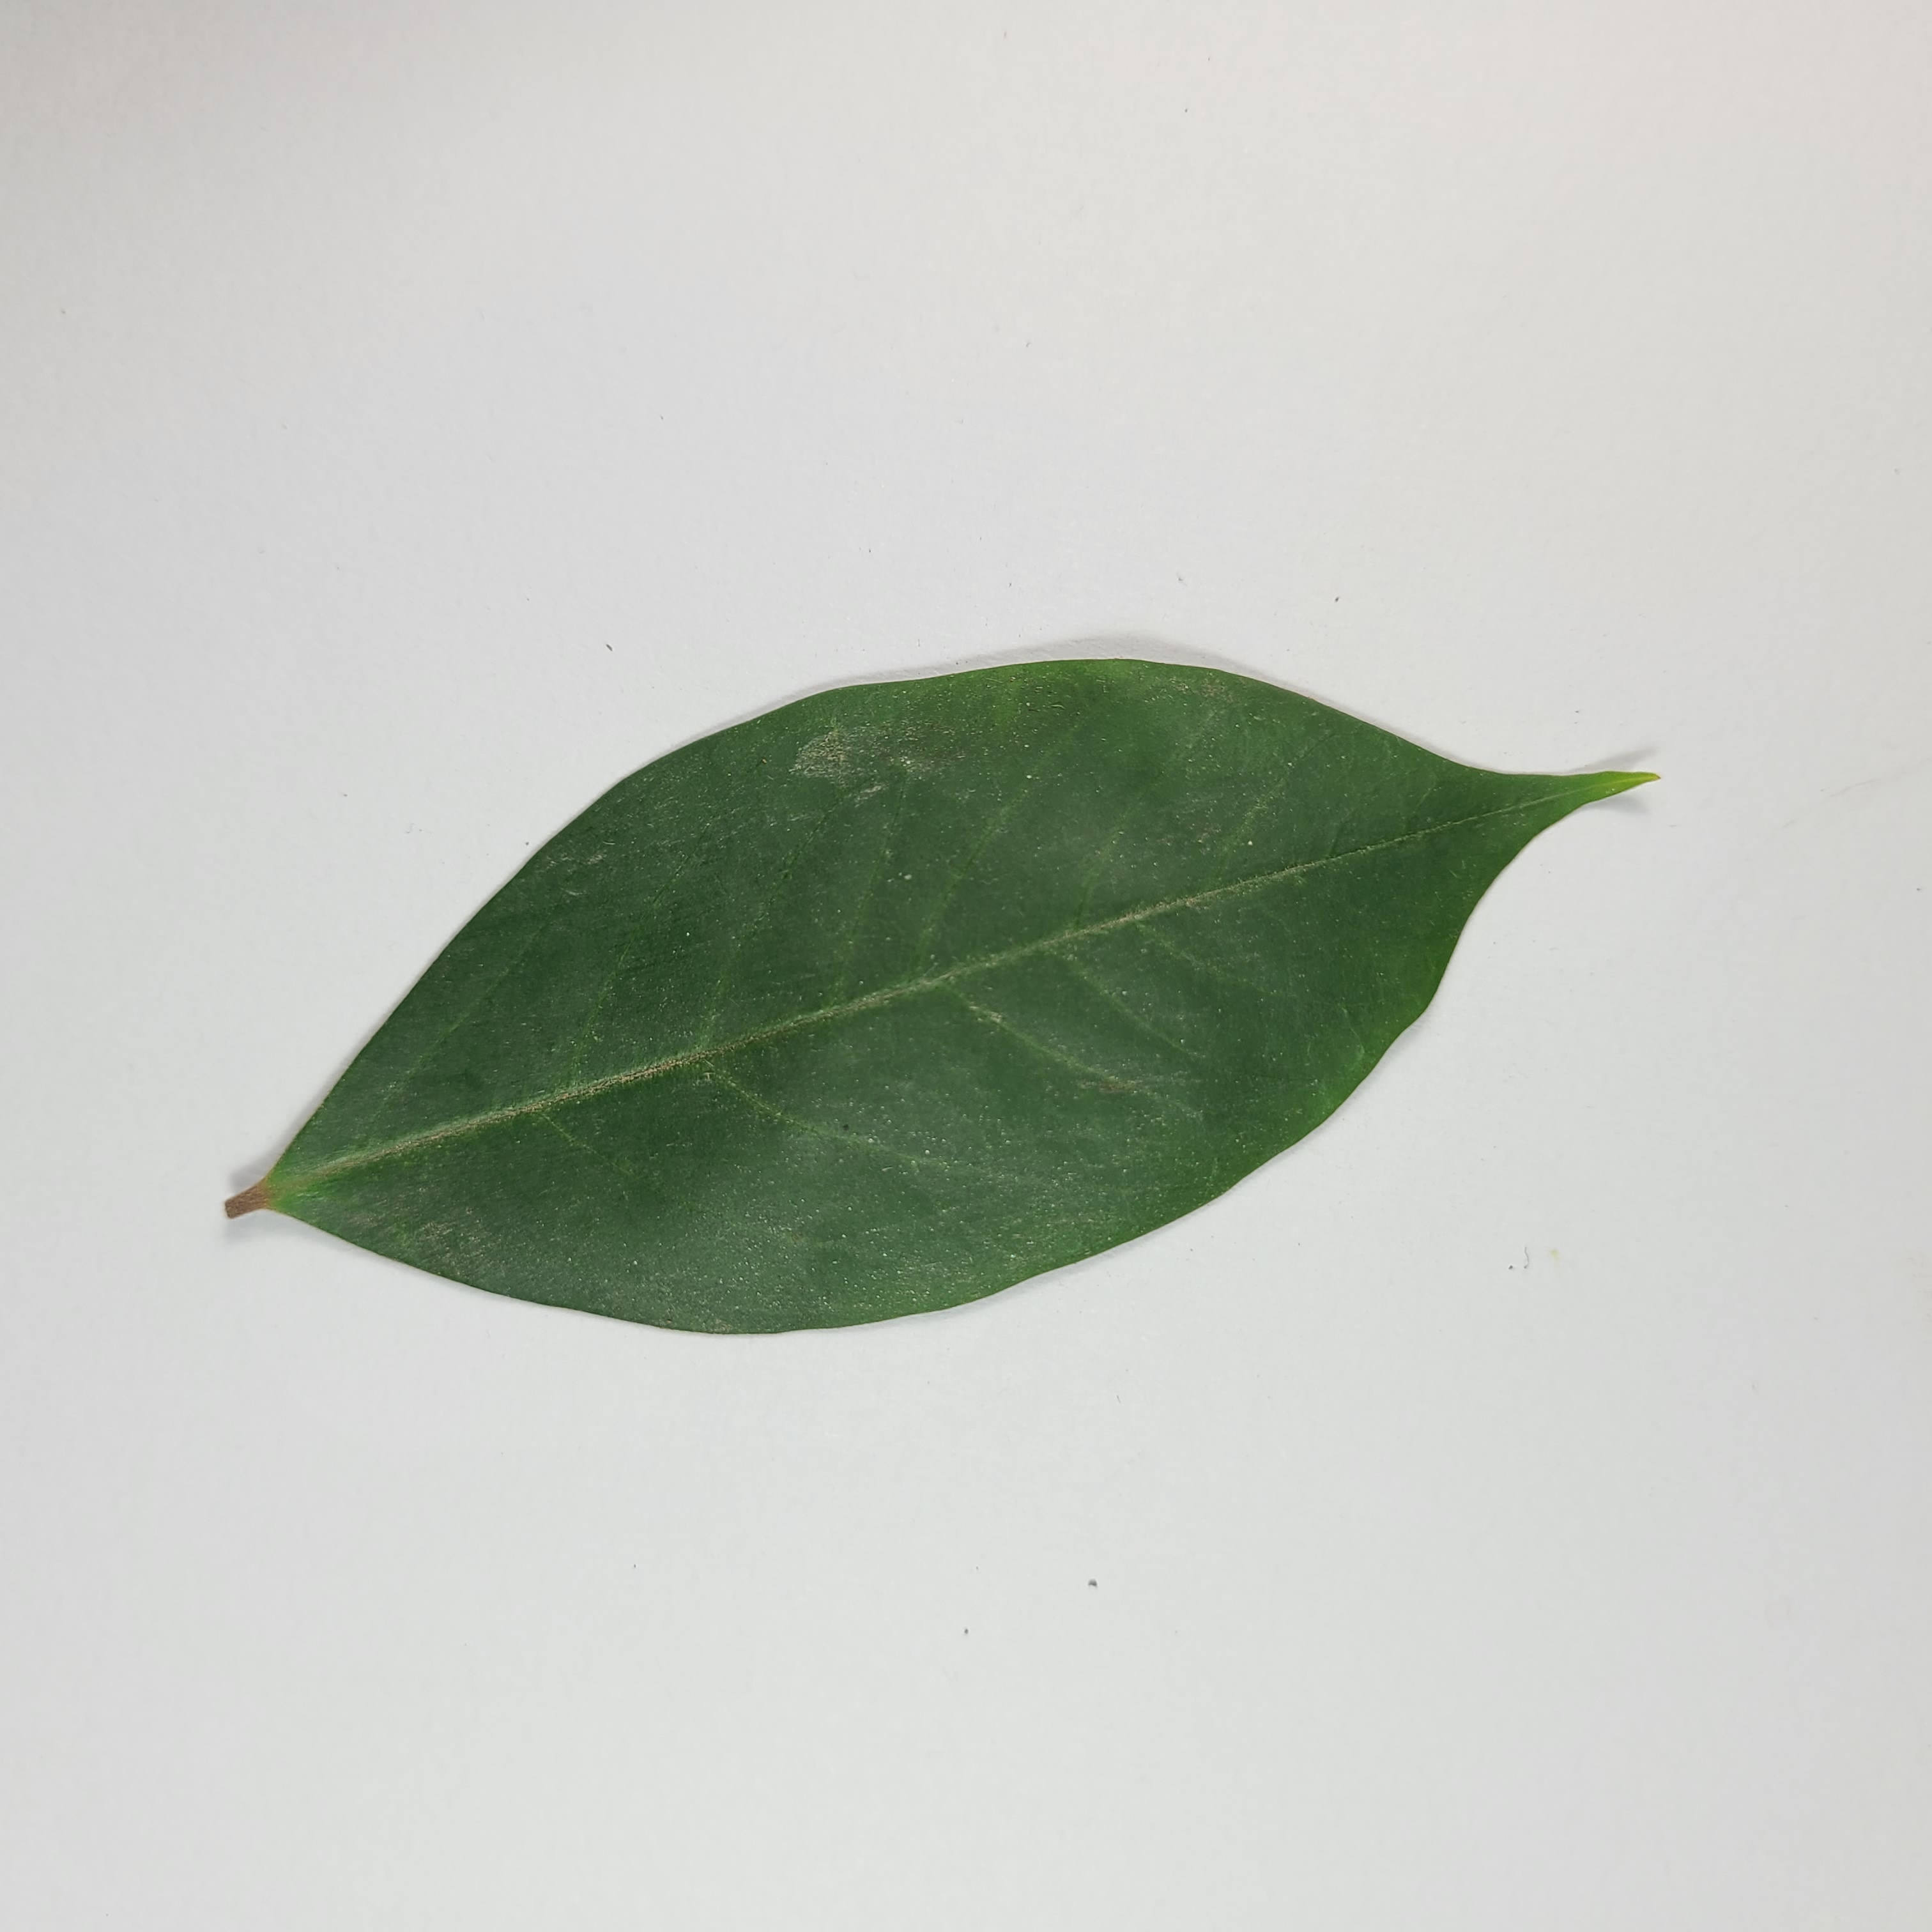
Label: Healthy Leaves